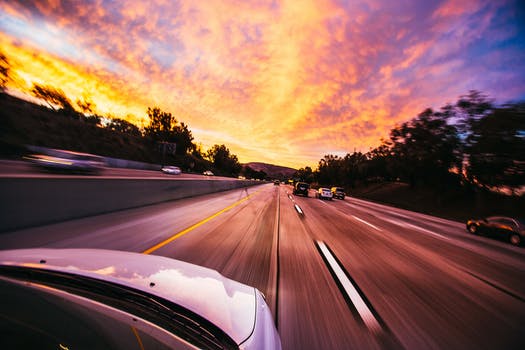
Label: No Watermark